Seating capacity

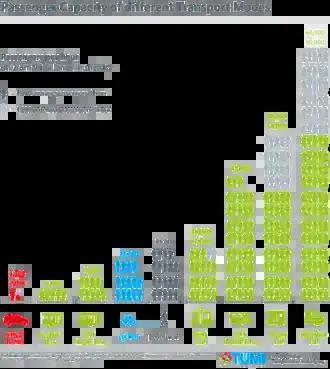
Passenger capacity of different transport modes

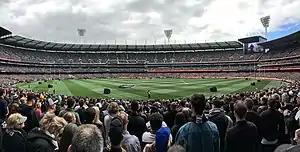
An aerial view of the Melbourne Cricket Ground during the 2018 AFL Grand Final, packed with 100,000 people

Safety is a primary concern in determining the seating capacity of a venue: "Seating capacity, seating layouts and densities are largely dictated by legal requirements for the safe evacuation of the occupants in the event of fire". The International Building Code specifies, "In places of assembly, the seats shall be securely fastened to the floor" but provides exceptions if the total number of seats is fewer than 100, if there is a substantial amount of space available between seats or if the seats are at tables. It also delineates the number of available exits for interior balconies and galleries based on the seating capacity, and sets forth the number of required wheelchair spaces in a table derived from the seating capacity of the space.